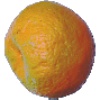
Label: Mandarine 1